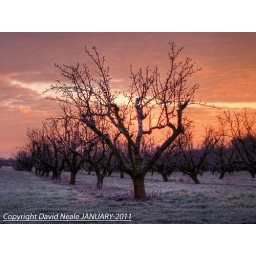
This lovely pink sky lit the morning frost on the trees in the orchards above the Medway Valley village of East Farleigh.